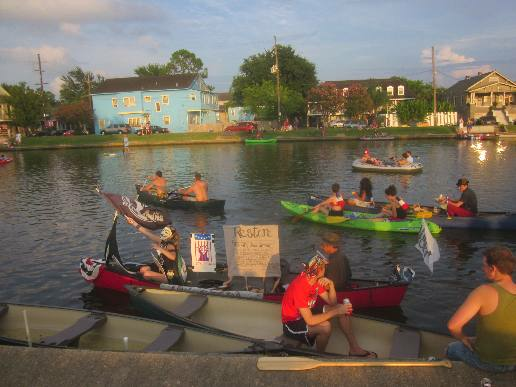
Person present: Yes